Madame Aema

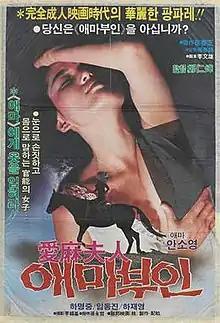
Poster to "Madame Aema" (1982)

Madame Aema (also known as "Mrs. Emma") is a 1982 South Korean film, an adaptation of a novel by . A box-office hit, it was one of only two films to sell more than 100,000 tickets in Seoul during the year of 1982.